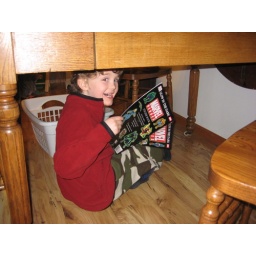
All Kale needs is a private space under the kitchen table and his Marvel Super Hero sticker book.